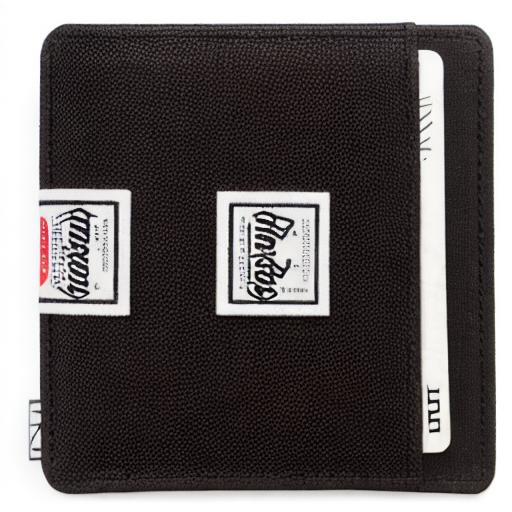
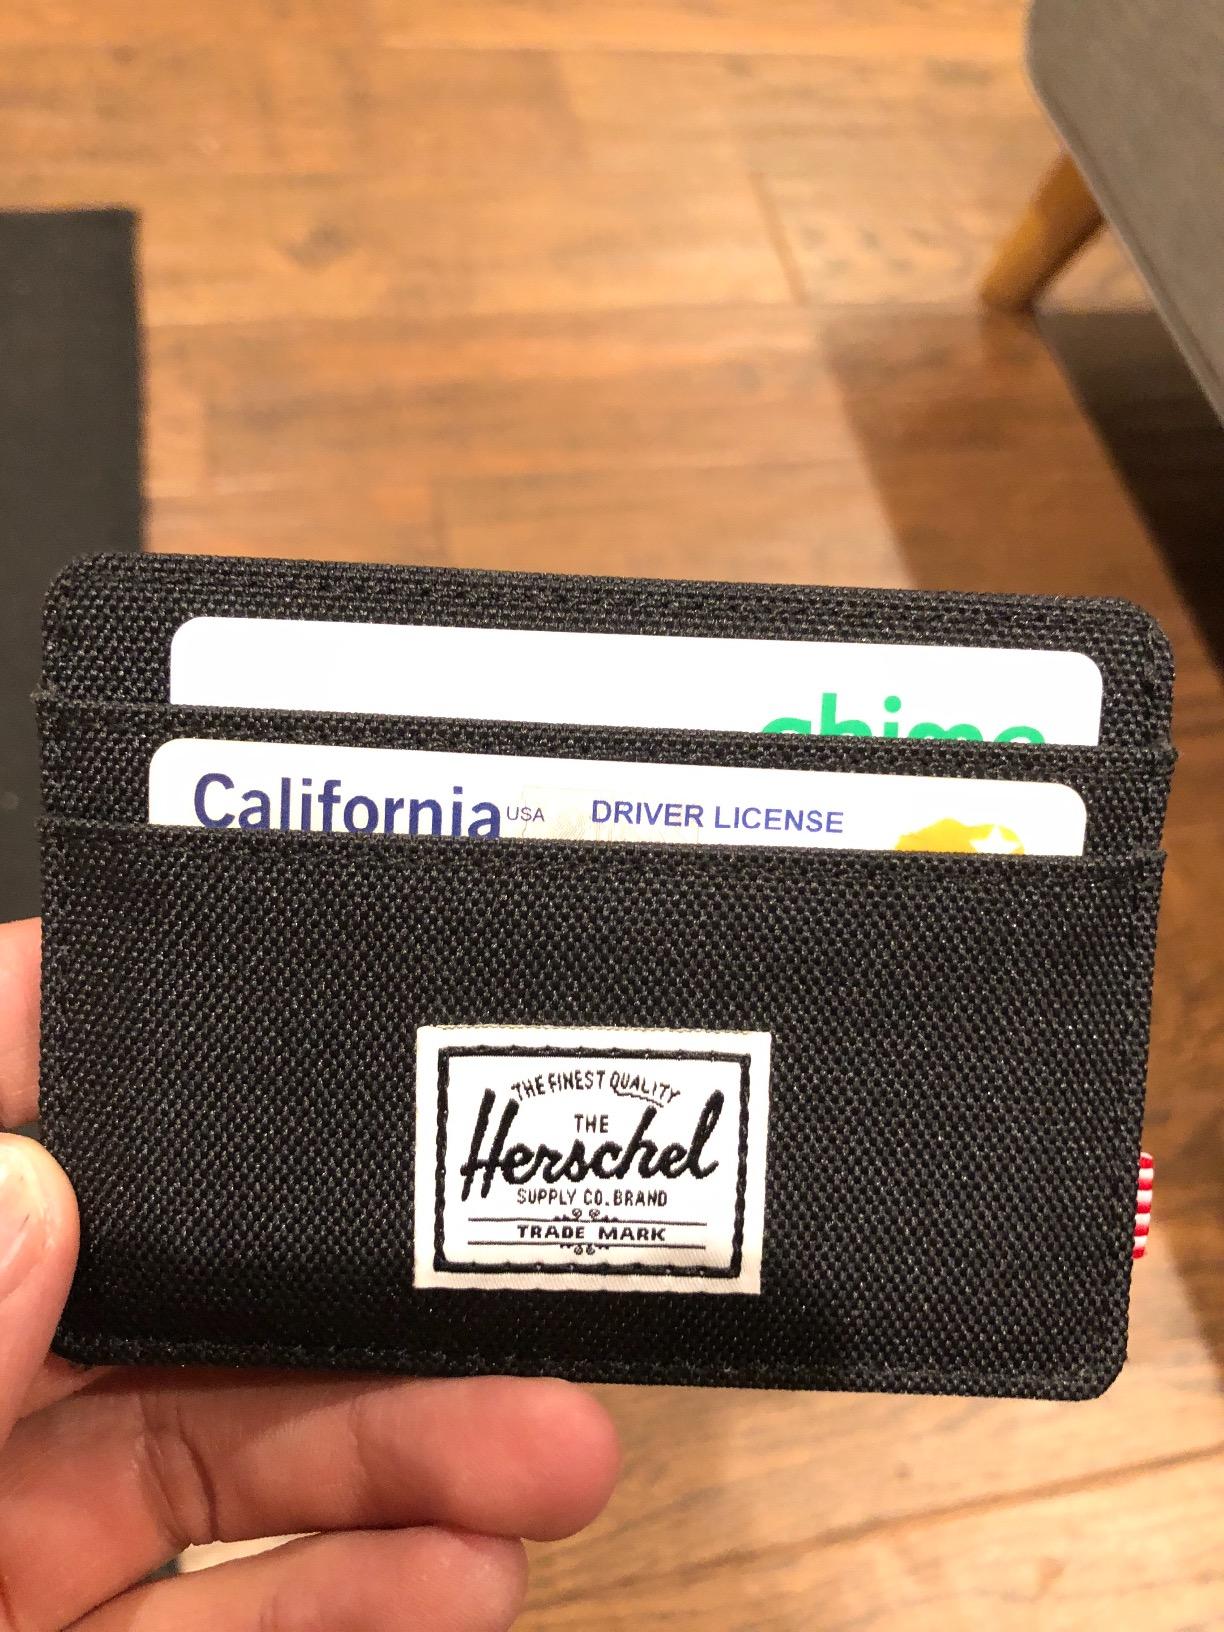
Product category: accessories_wallet
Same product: no